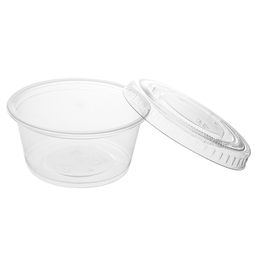
Label: plastic